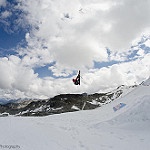
Label: glacier